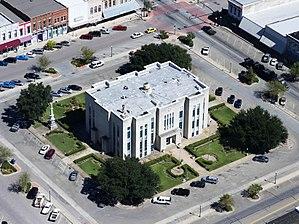
La ville américaine de Bonham est le siège du comté de Fannin, dans l’État du Texas. Elle comptait 10 127 habitants lors du recensement de 2010.